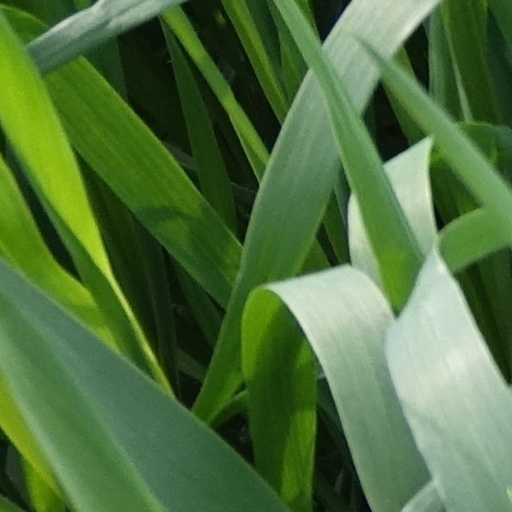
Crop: wheat